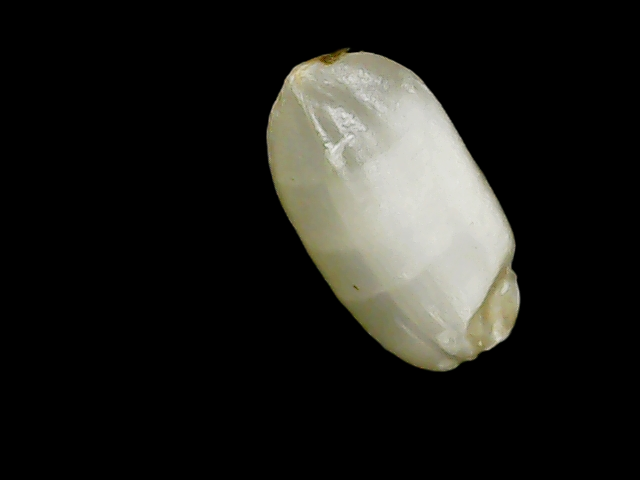
Rice variety: Binadhan8